Describe the emotion expressed in this image:  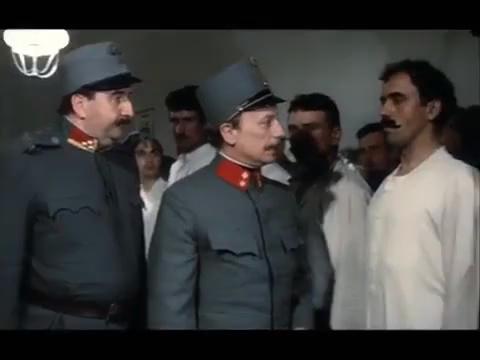
This person displays Suffering, valence and arousal with low intensity.